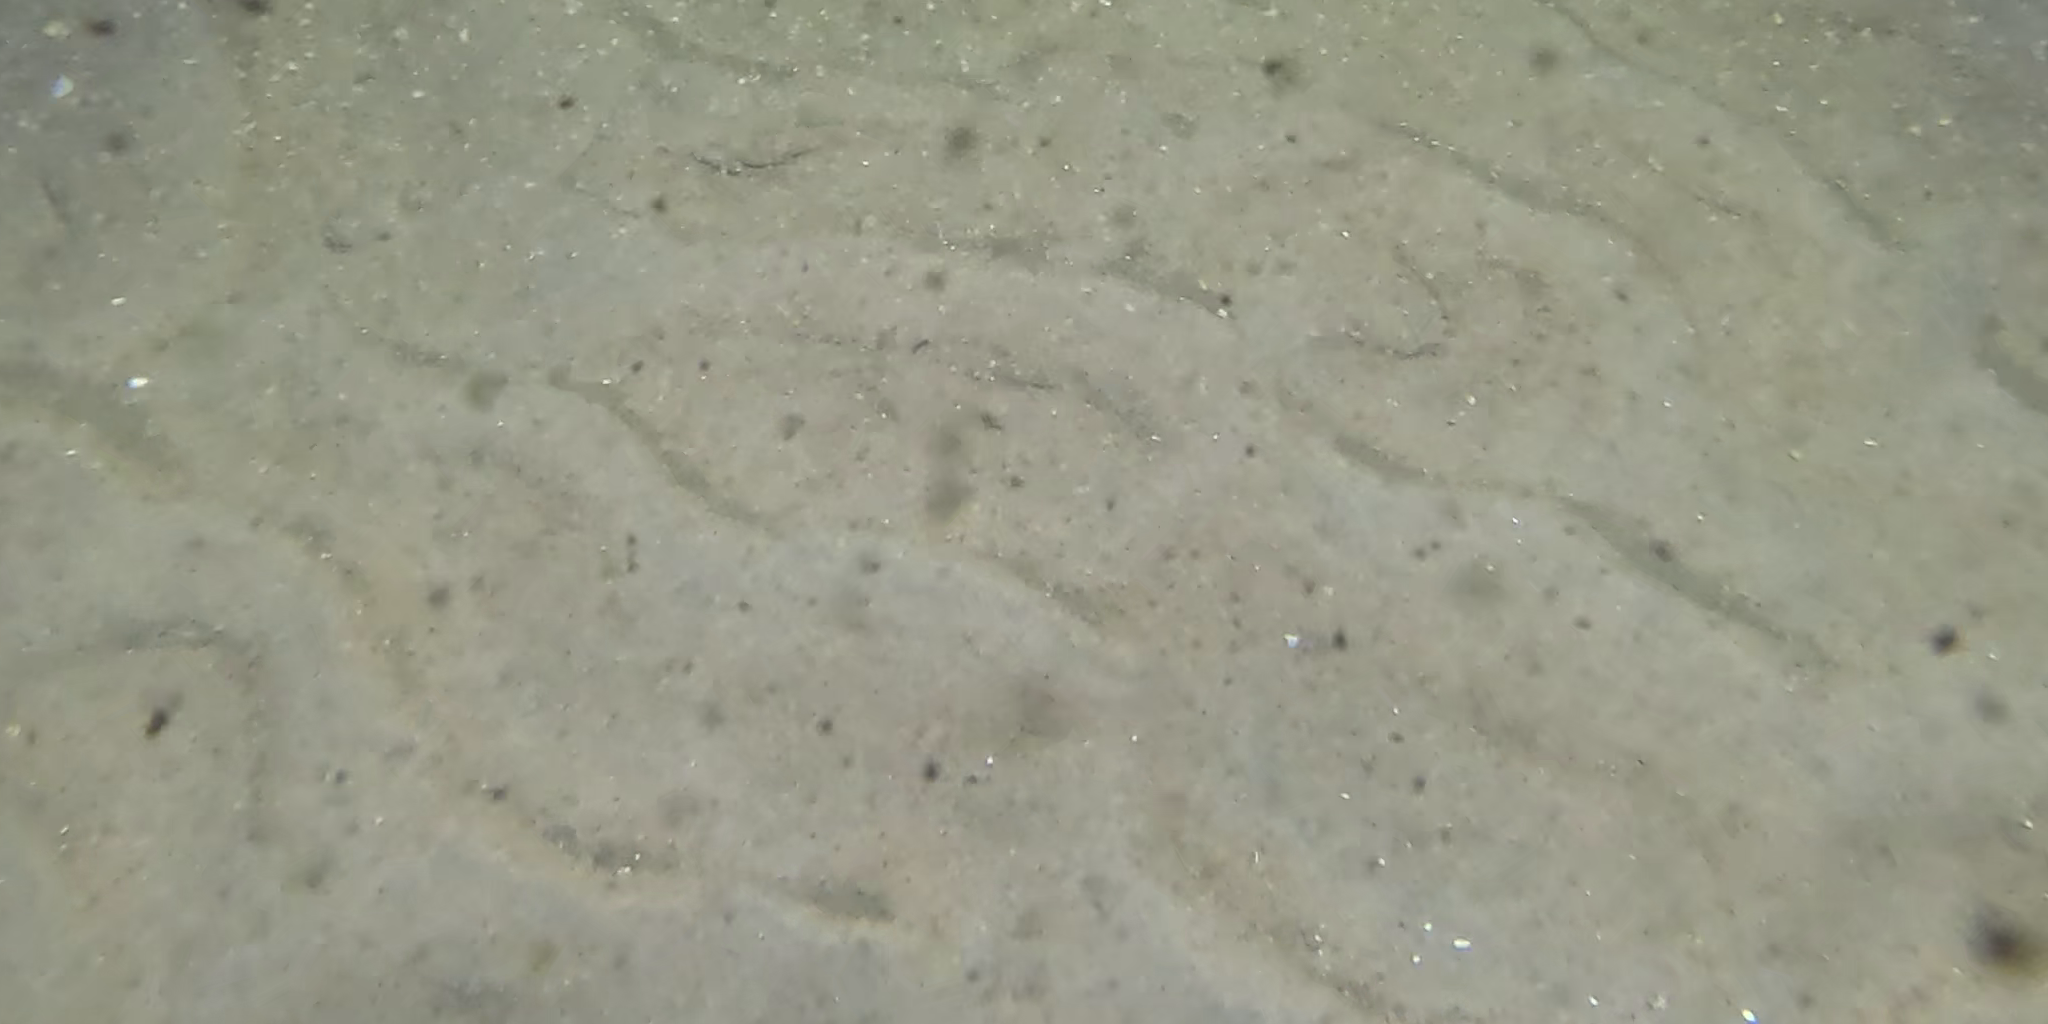
Seabed habitat: sand